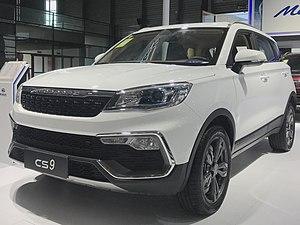
Changfeng Motors est un constructeur automobile chinois appartenant à GAC Group mais qui était à l'origine une marque de l'armée populaire de libération. Sa production se résume majoritairement à des SUV et 4x4, vendus la plupart du temps en Chine.